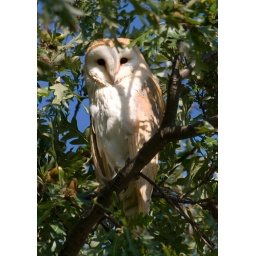
barn owl in a oak tree